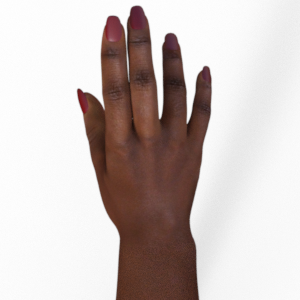
Label: paper